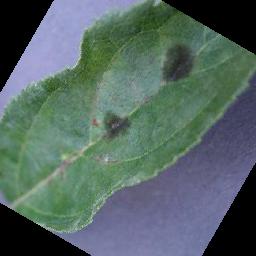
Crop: apple
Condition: scab